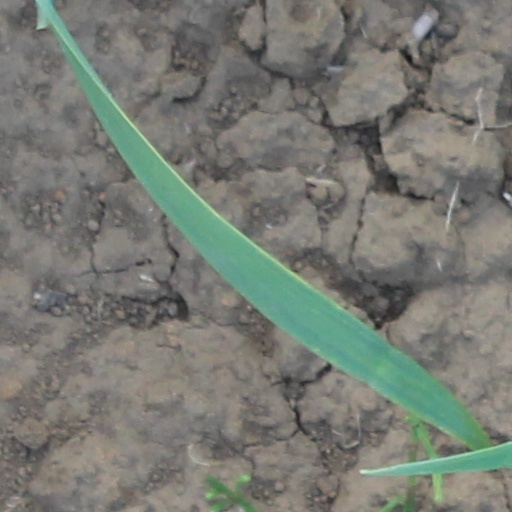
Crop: wheat